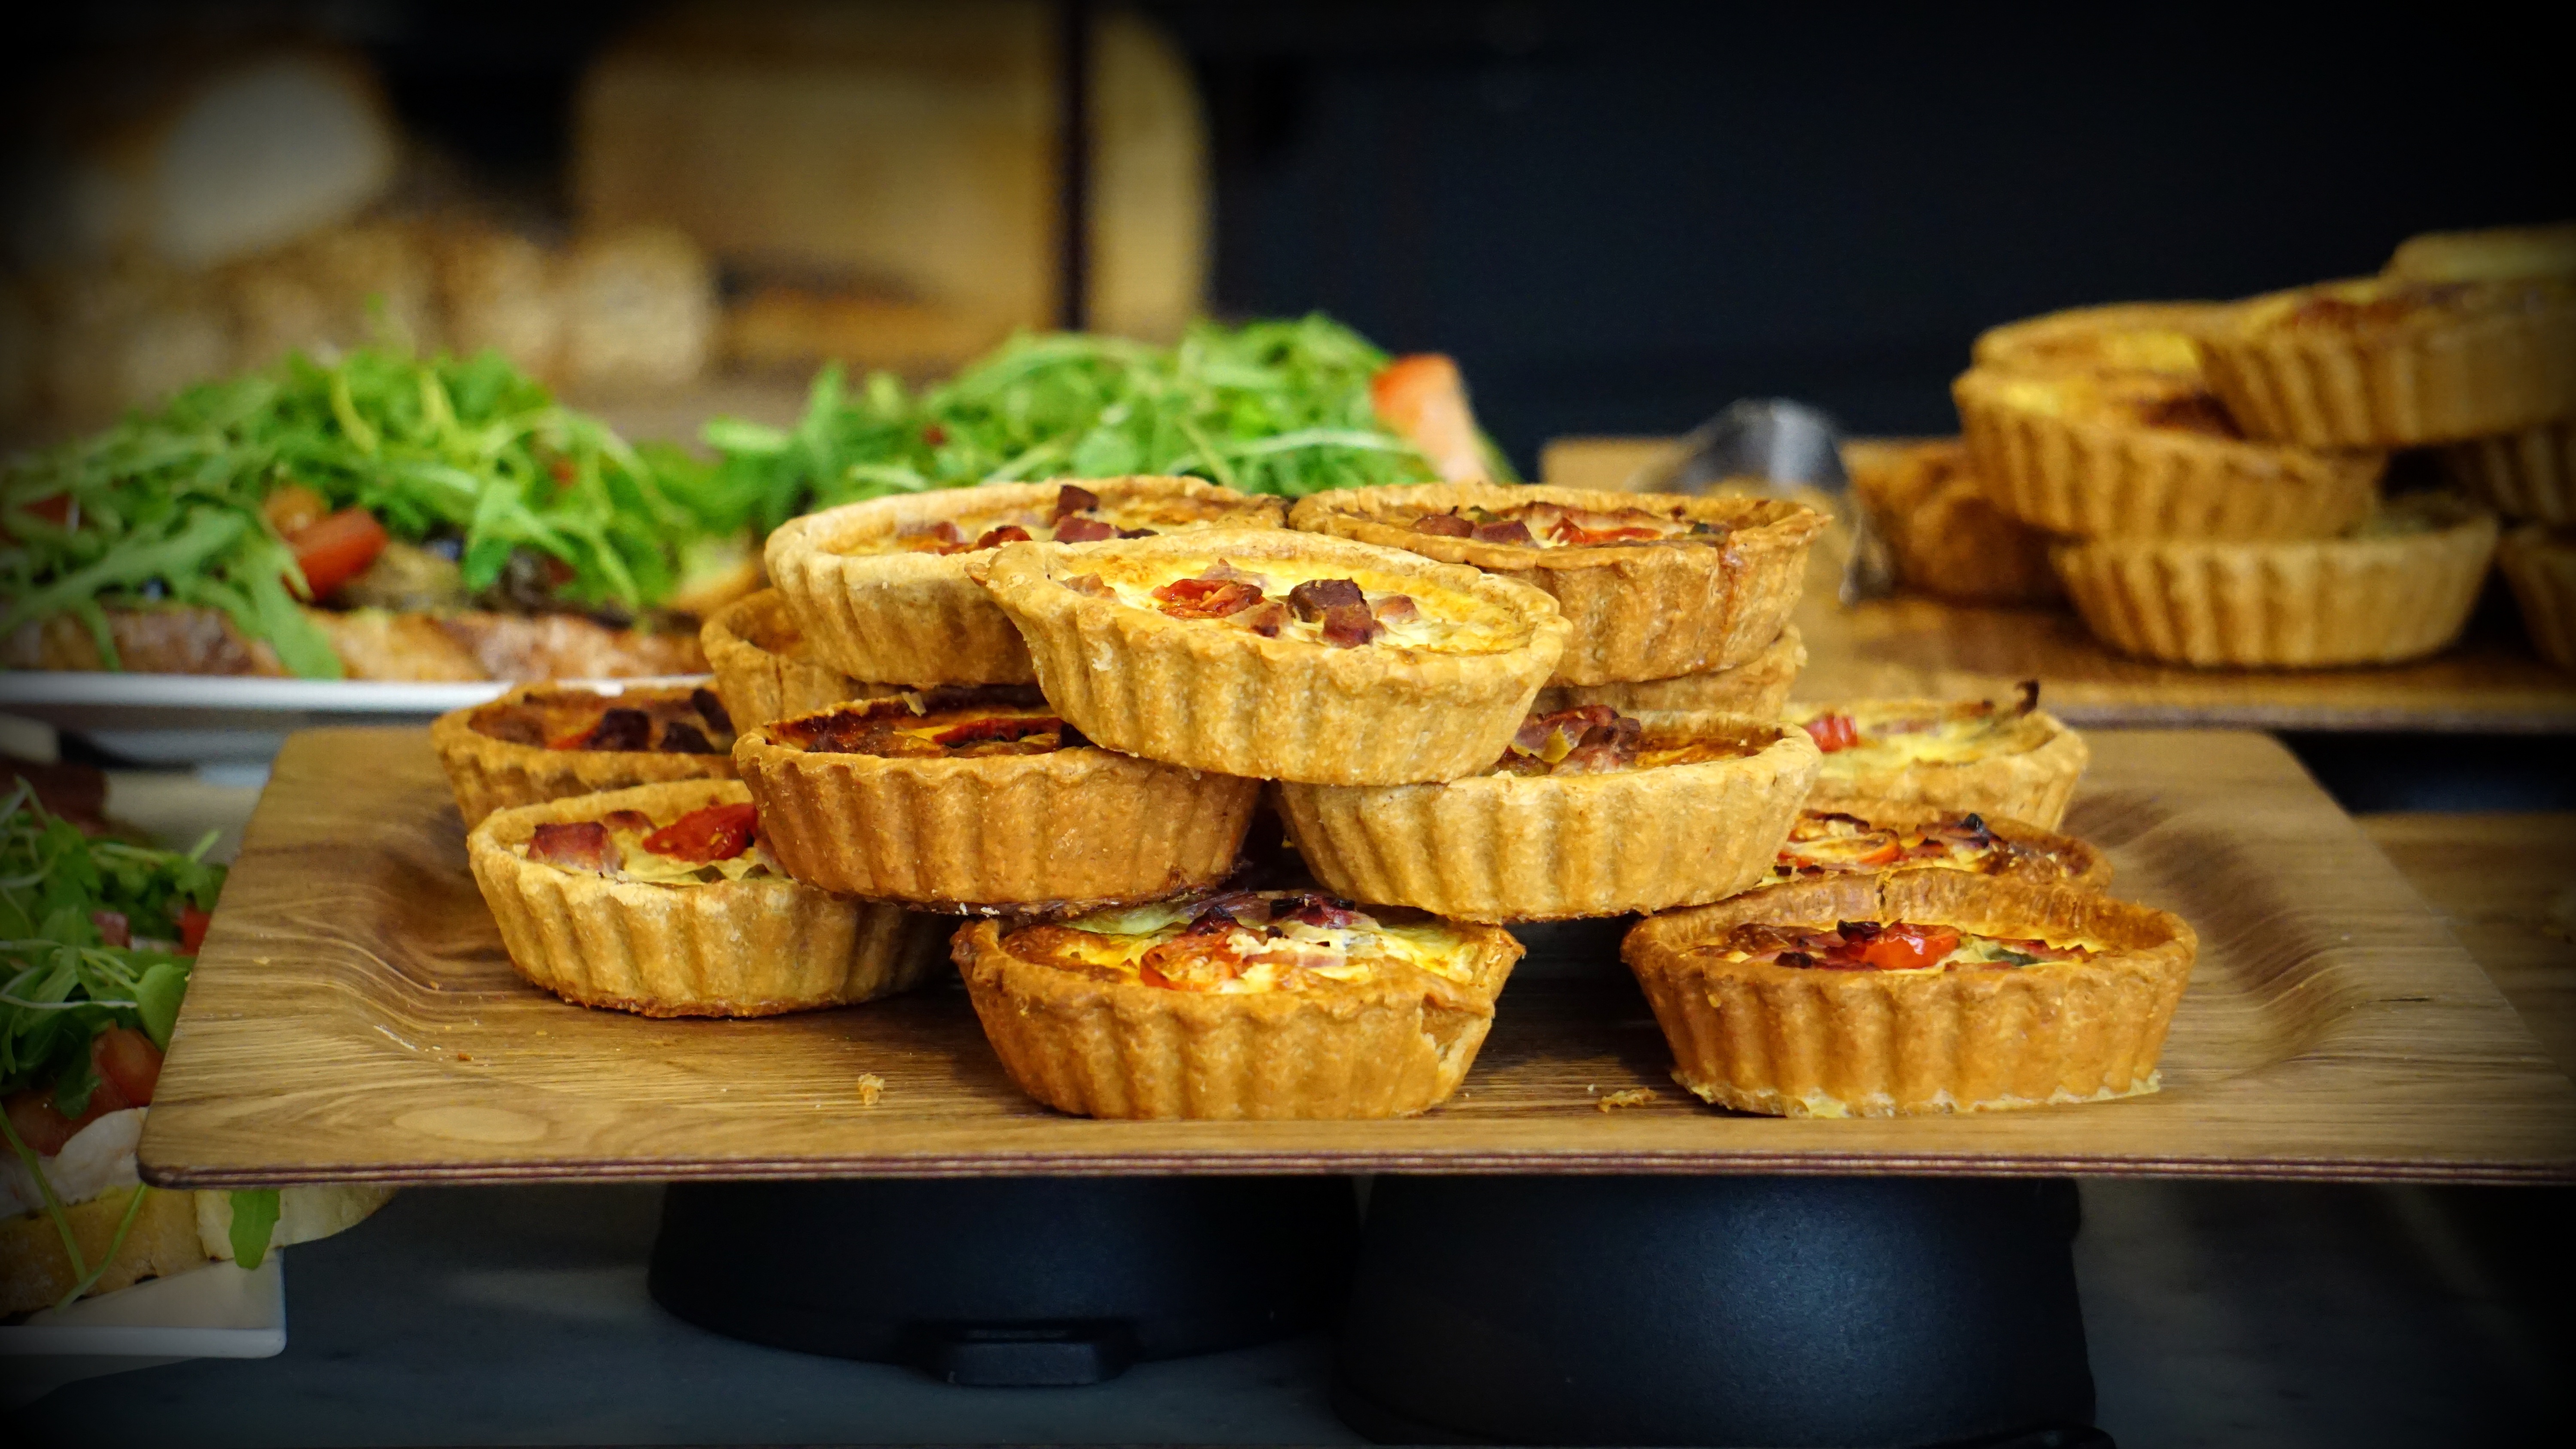
home, dish, meal, food, salad, cooking, produce, vegetable, fresh, kitchen, breakfast, baking, healthy, dessert, lunch, delicious, pie, dough, freshness, tomato, eating, vegan, vegetarian, raw, organic, ingredients, baked goods